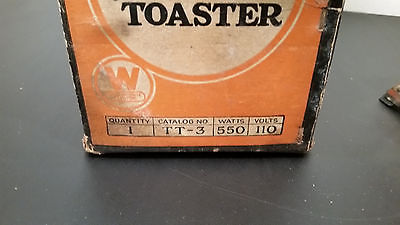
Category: toaster